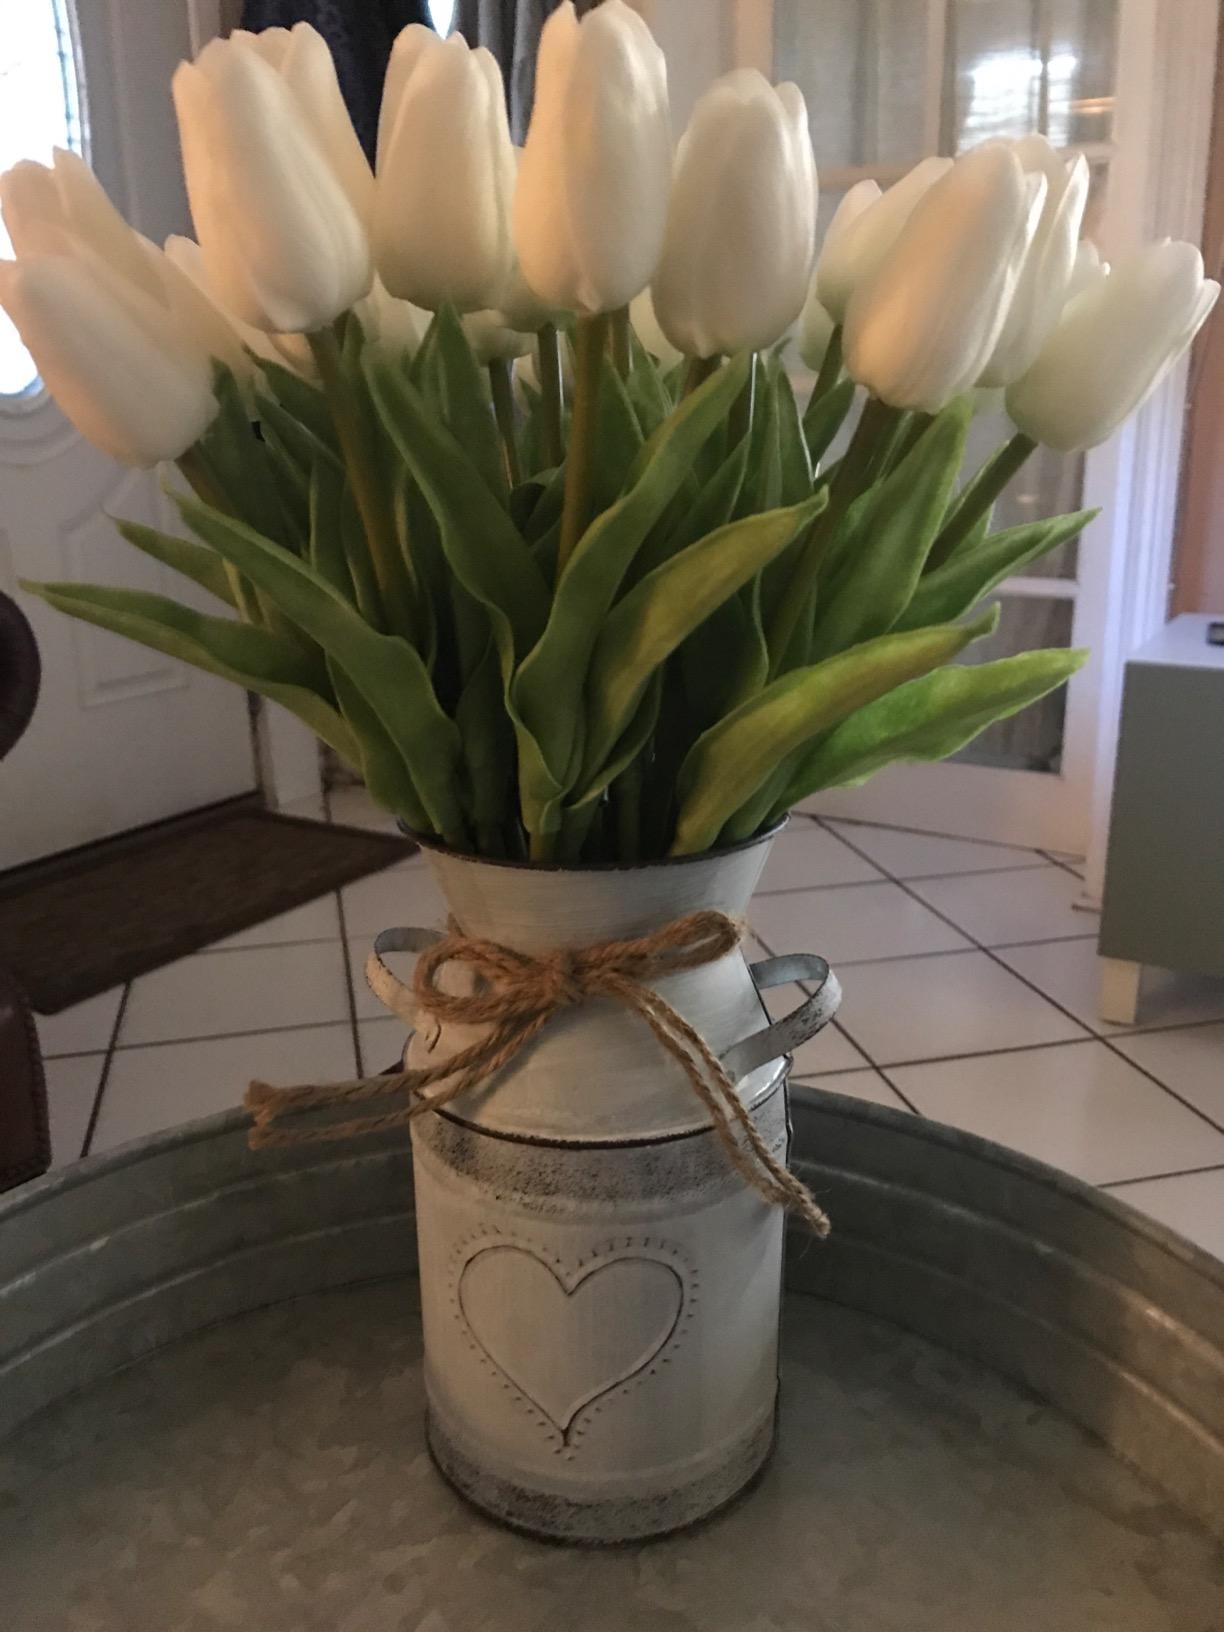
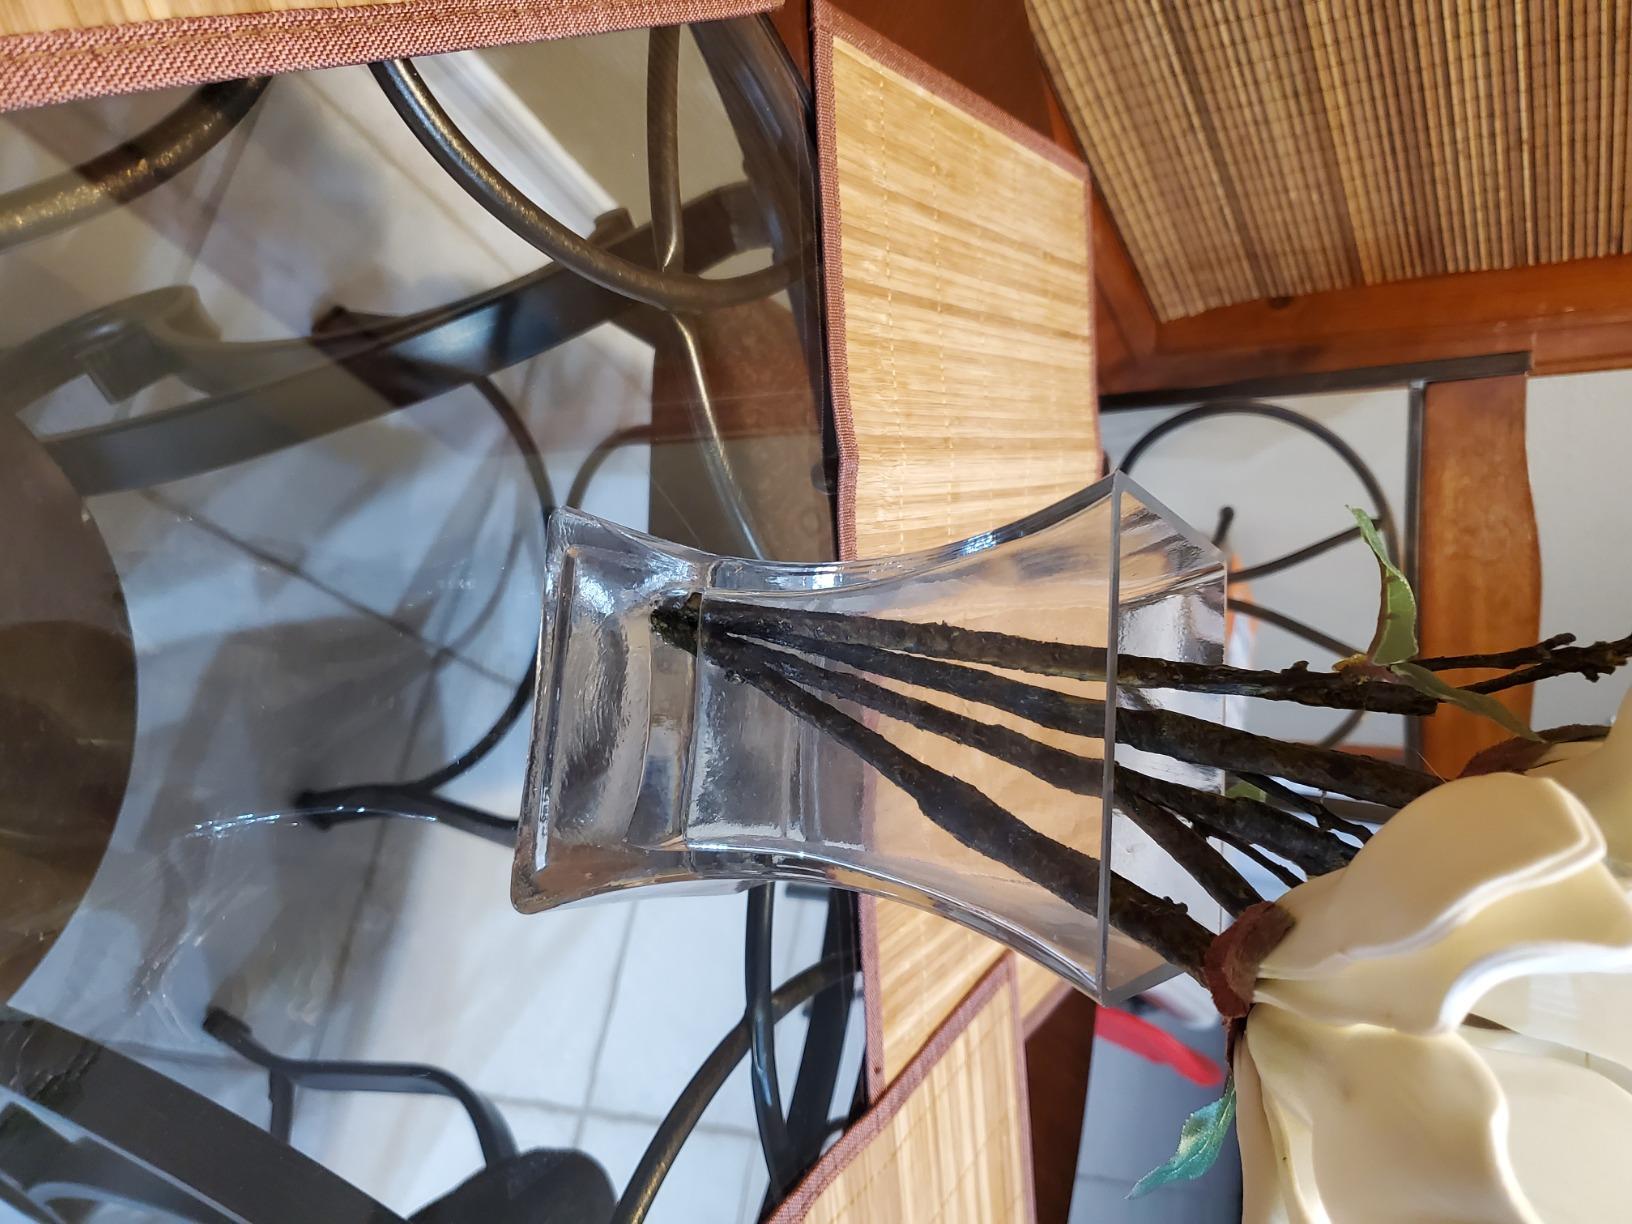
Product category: vase
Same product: no